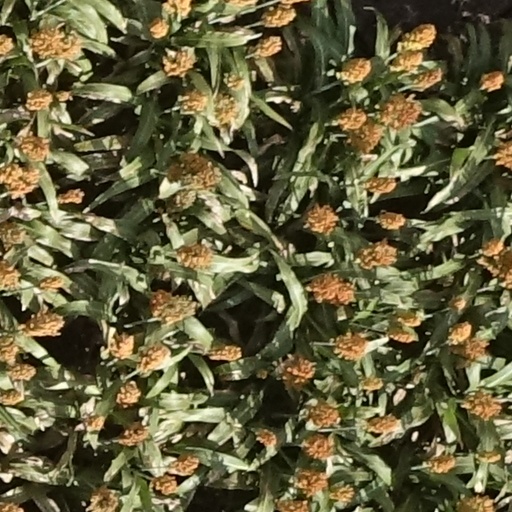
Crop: sorghum